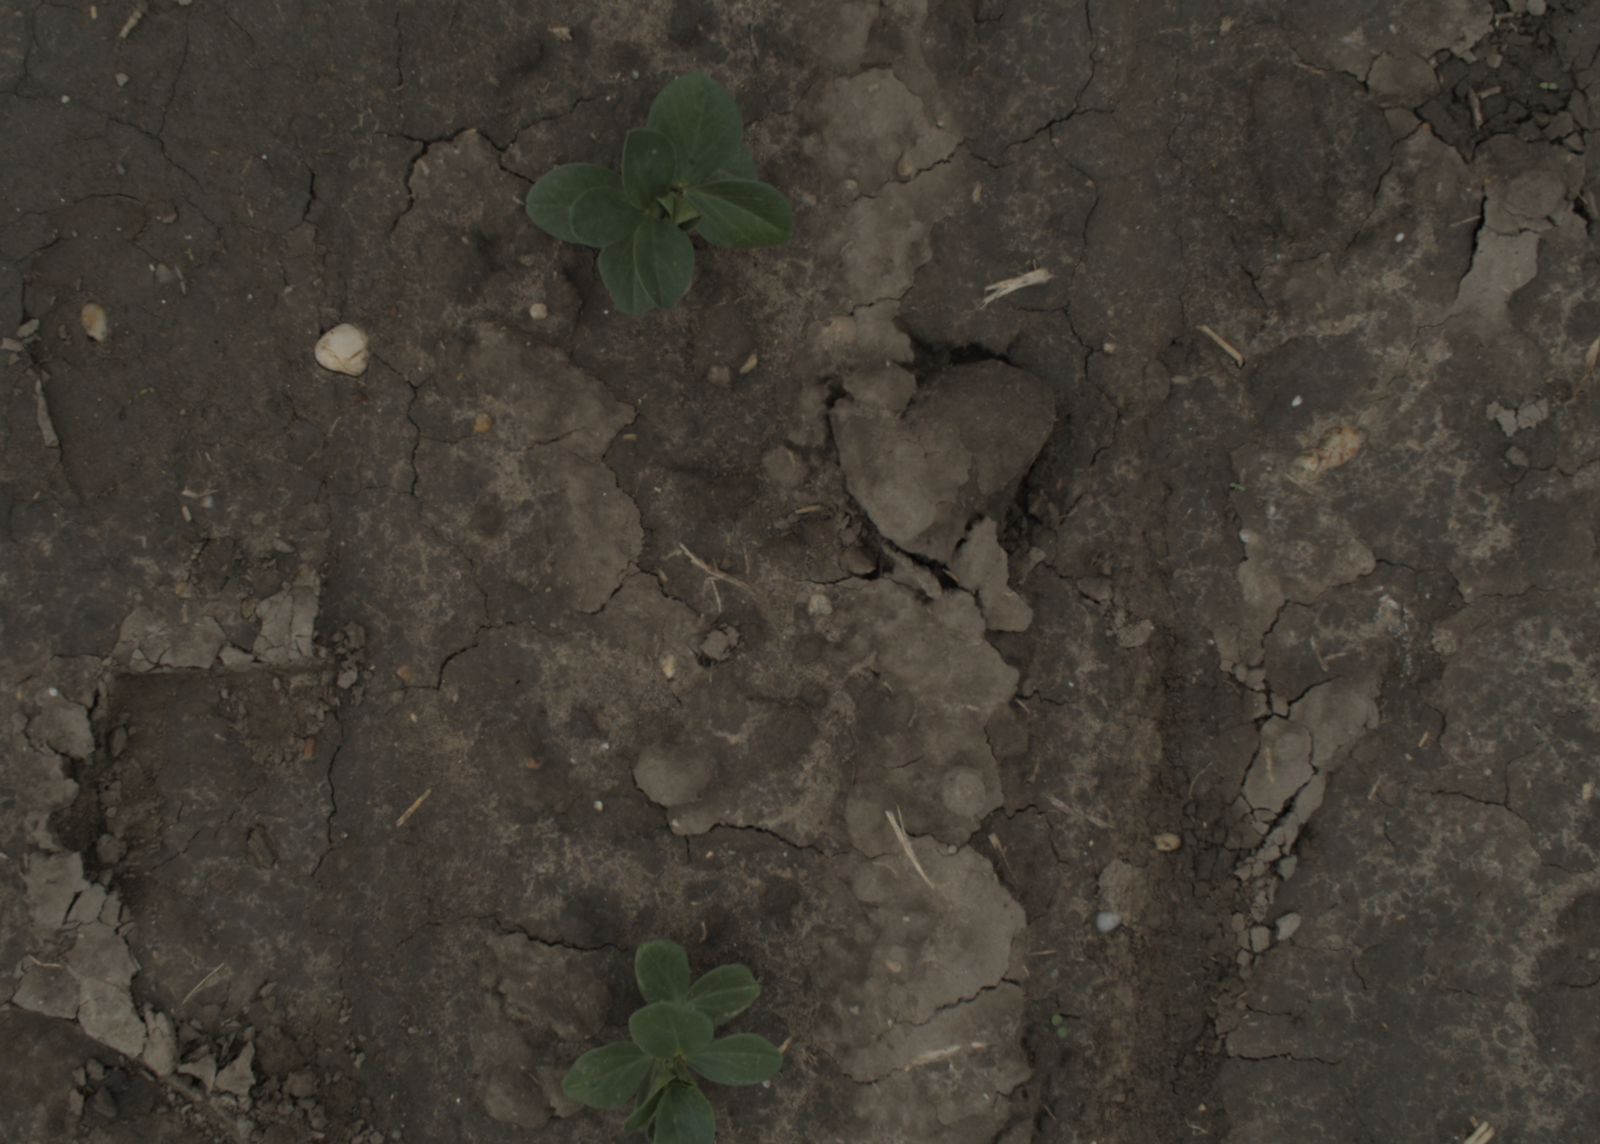
Capture date: 29.09.2021 13:53:05
Weather: cloudy
Wind: medium
Seeding date: 02.09.2021
Plant canopy height (mm): 954